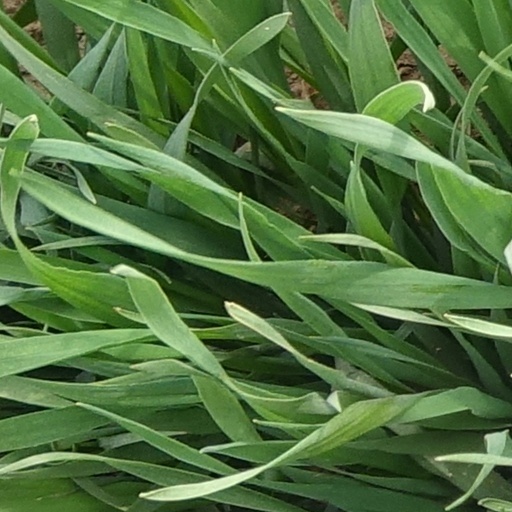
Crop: wheat